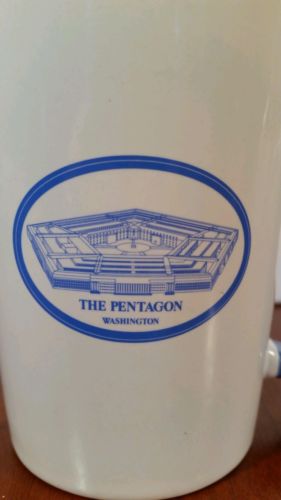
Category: mug